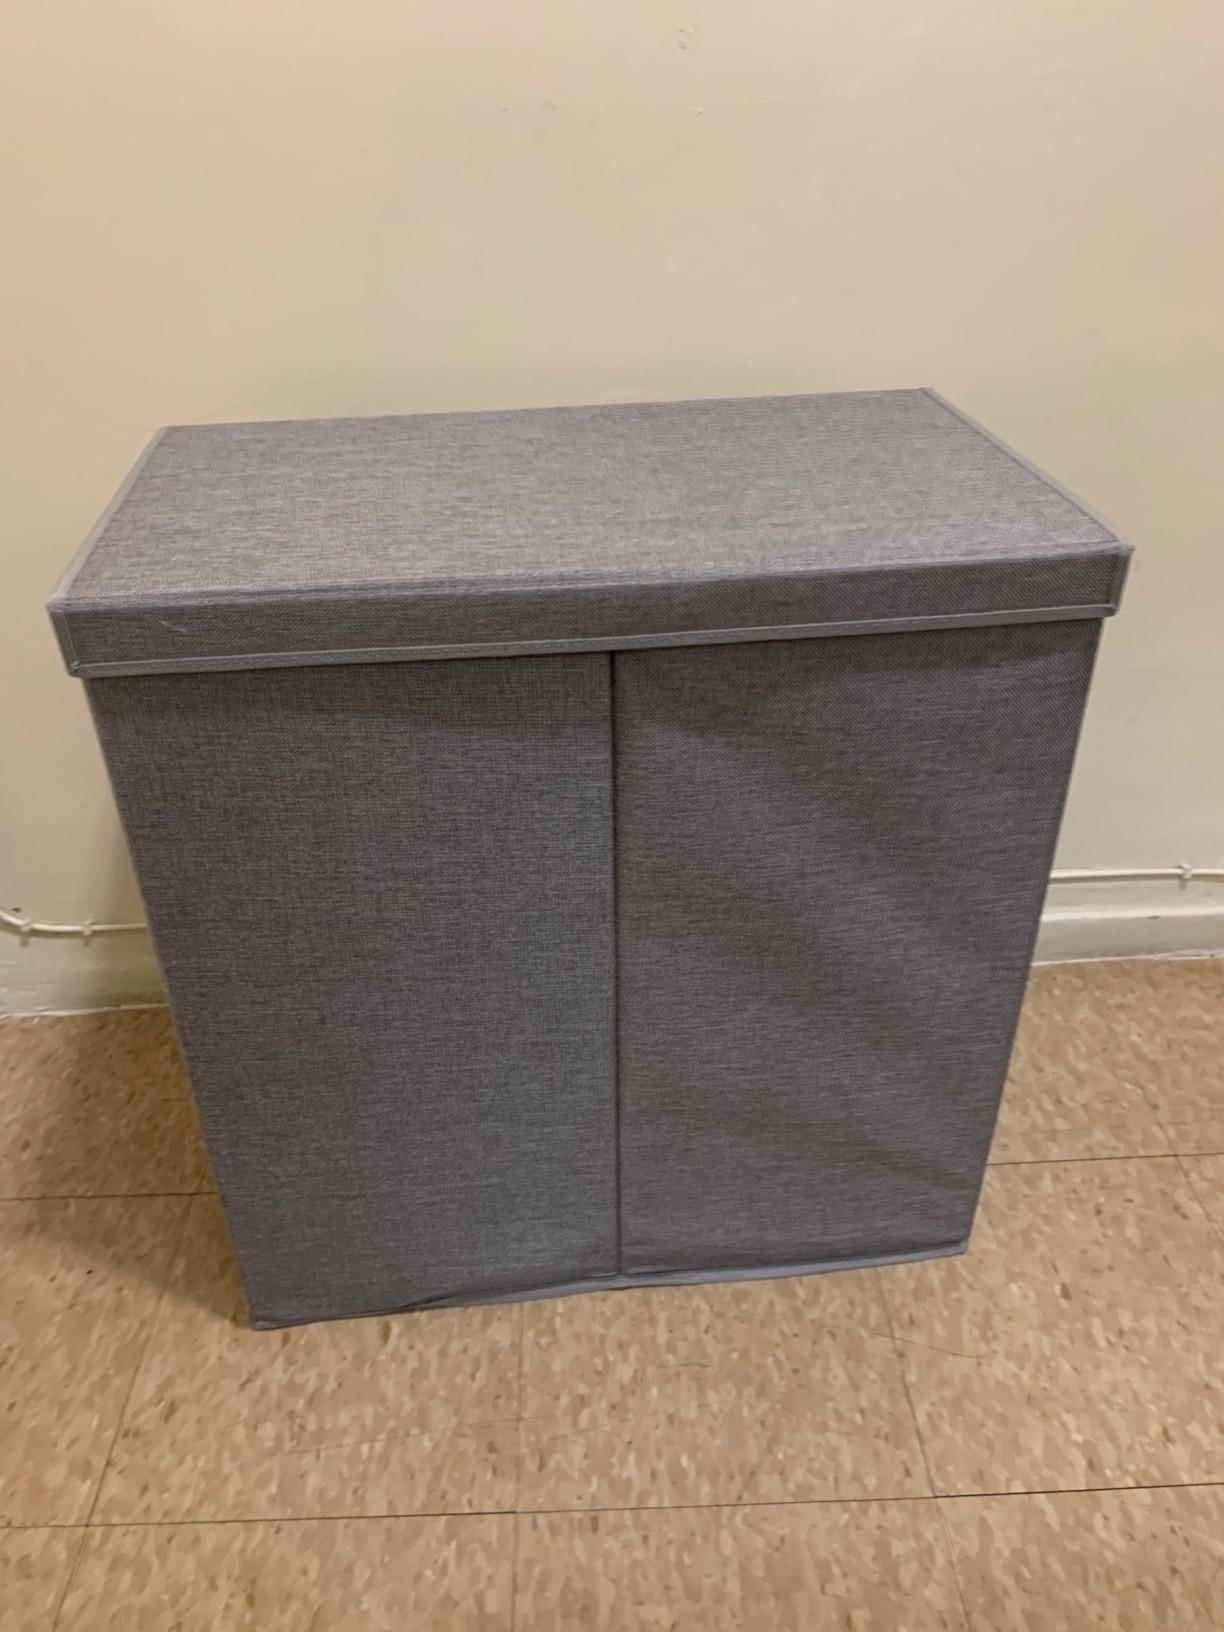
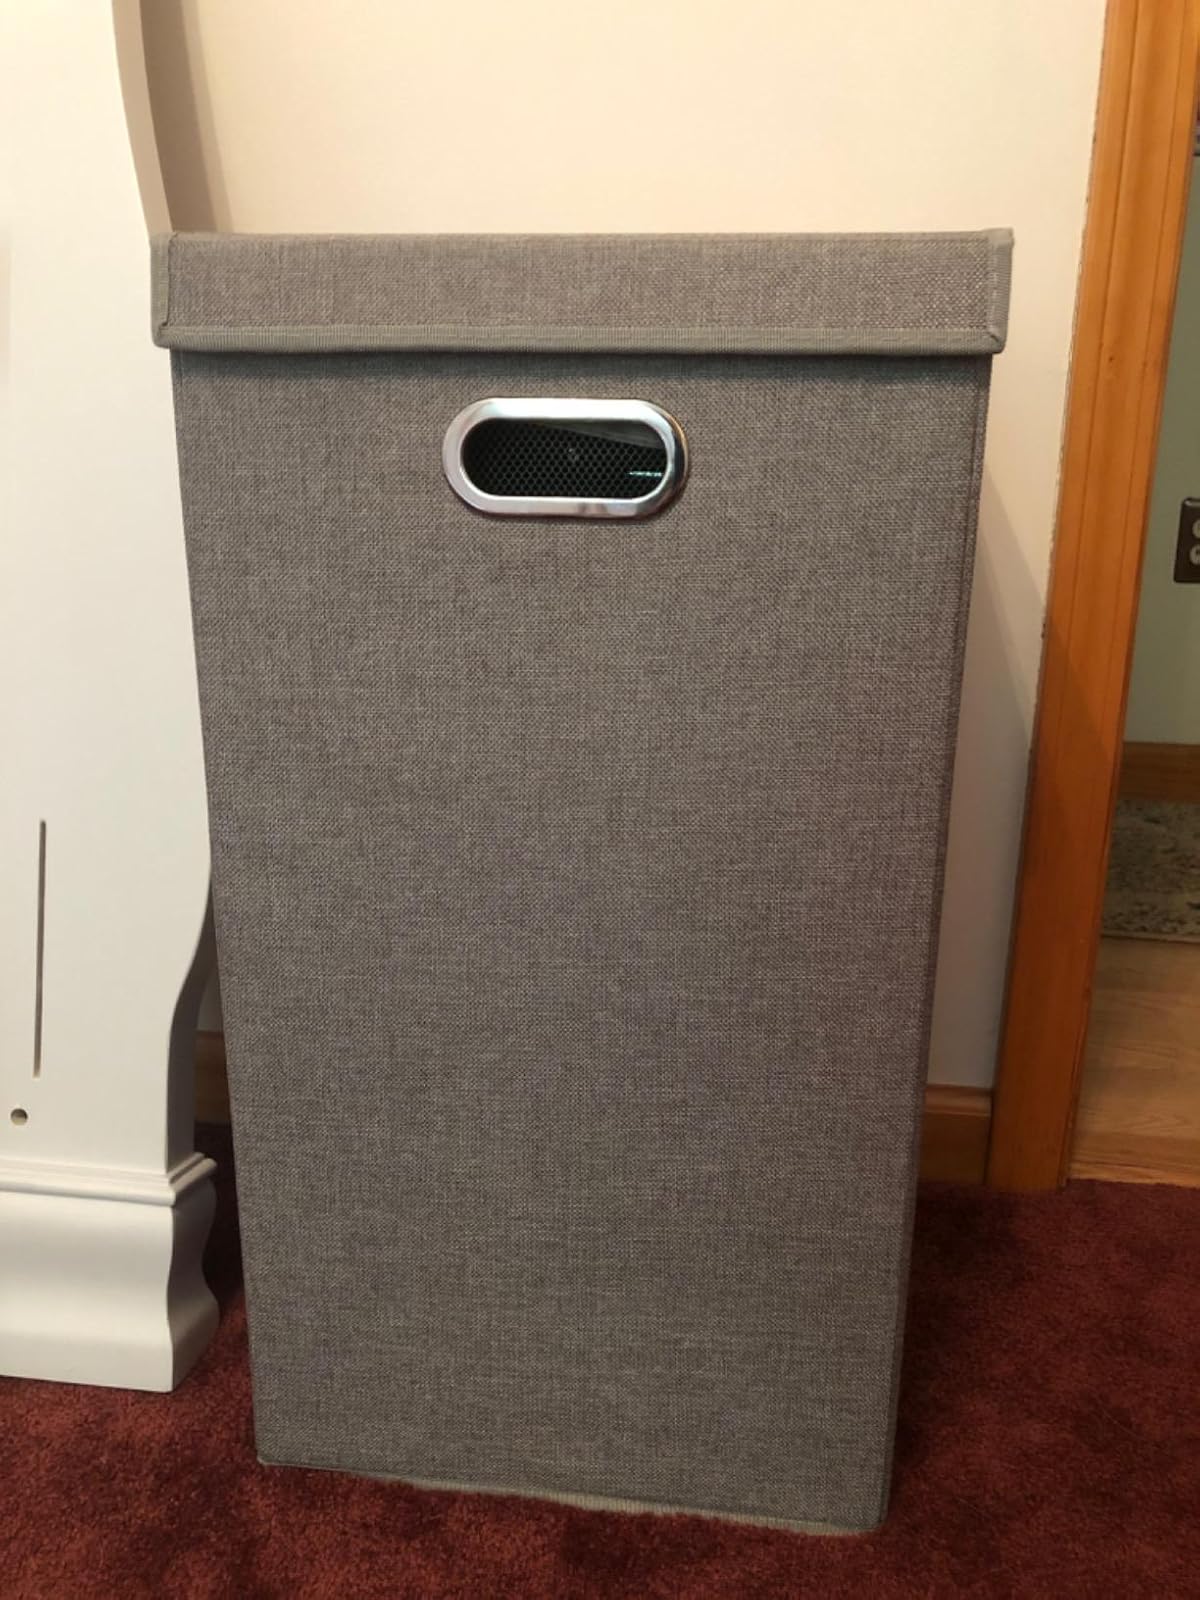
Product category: items_hamper
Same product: no